Todros Geller

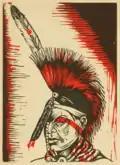
"Oklahoma Indian dancer" (1936)

In May 1938, the Osage Tribal Museum in Pawhuska, Oklahoma, opened to the public. It was the first tribally owned museum in the United States, and was built with support from a WPA-sponsored program for the preservation of Native American culture. As part of Osage Tribal Councilman John Joseph Mathews' efforts to conserve Osage culture, Mathews obtained a second grant from the Federal Art Project to finance an art project commissioned for the museum's opening that included oil portraits of Osage elders posing in various costumes. Geller, who had spent time in the Southwest studying and painting Native American Indians, supervised the art project and painted around twelve of the portraits. Geller's paintings are displayed at the museum. Geller painted "The Accordion Player" in 1938 as part of the WPA Federal Art Project, an oil painting in the collection of the MacNider Art Museum in Mason City, Iowa.